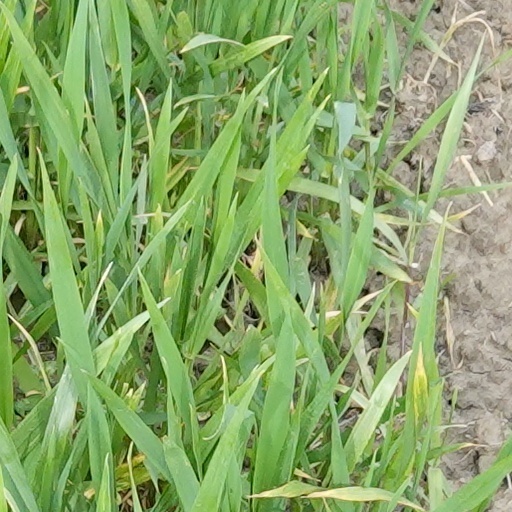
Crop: wheat